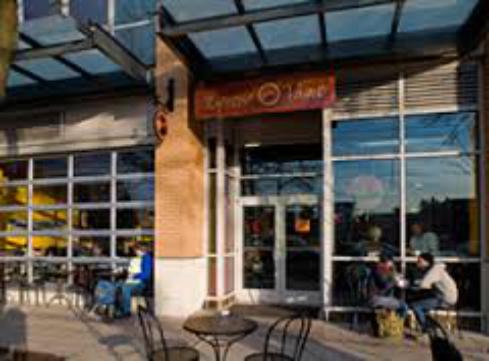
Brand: Espresso Vivace
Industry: Food